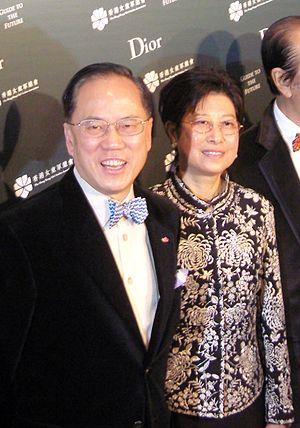
Sir Donald Tsang Yam Kuen, est un homme politique hong-kongais. Ancien secrétaire en chef pour l'administration de Hong Kong, il en est chef de l'exécutif du 24 juin 2005 au 30 juin 2012.